Poran (film)

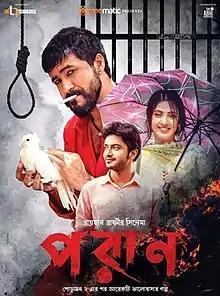
Poster

Poran is a 2022 Bangladeshi romantic thriller film directed by Raihan Rafi and produced by Md Tamzid Ul Alam under his production banner Live Technologies. Inspired by true events, the film features Bidya Sinha Saha Mim, Sariful Razz, and Yash Rohan in lead roles.